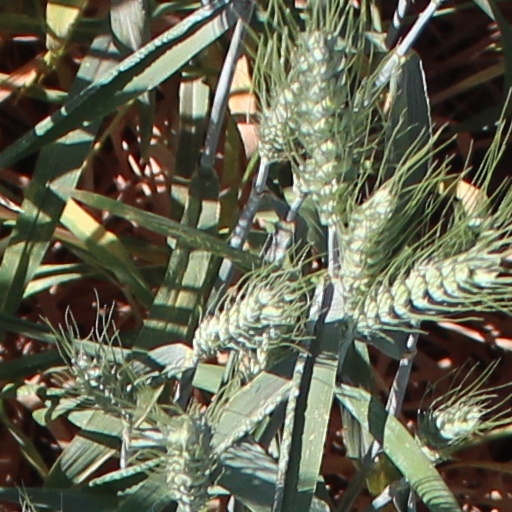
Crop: wheat